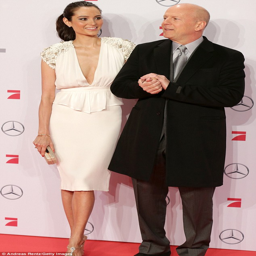
standing strong : people are still firmly together and showed the passion was still alive in their marriage at premiere on monday night